List of songs recorded by Tate McRae

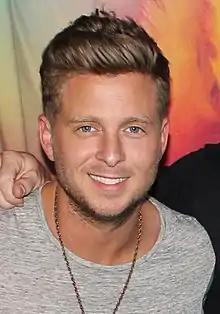
Ryan Tedder has co-written numerous McRae songs.

Canadian singer Tate McRae has recorded songs for three studio albums, two extended plays (EP), and one mixtape, as well as some collaborative projects. She was a trained ballet dancer before starting her musical career. When McRae's dancing footage got deleted from her camera, she instead decided to upload an original song to her YouTube channel. The video got over 36 million views and she received offers from 11 different record labels, signing with RCA Records as they allowed her to pursue dancing and singing careers in parallel. McRae released several singles between 2017 and 2018. Her 2020 debut EP, "All the Things I Never Said", was preceded by the singles "Tear Myself Apart", "All My Friends Are Fake", and "Stupid". McRae co-wrote four of its five tracks, and "Tear Myself Apart" was written by Billie Eilish and Finneas O'Connell.